Omar Bradley

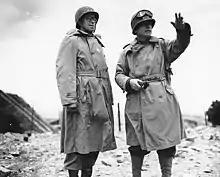
Lieutenant General Omar Bradley (left), Commanding General, U.S. First Army, listens as Major General J. Lawton Collins, Commanding General, US VII Corps, describes how the city of Cherbourg was taken.

On 10 June 1944, four days after the initial Normandy landings, Bradley and his staff debarked to establish a headquarters ashore. During Operation Overlord, he commanded three corps directed at the two American invasion targets, Utah Beach and Omaha Beach. During July he inspected the modifications made by Curtis G. Culin to Sherman tanks, that led to the Rhino tank. Later in July, he planned Operation Cobra, the beginning of the breakout from the Normandy beachhead. Operation Cobra called for the use of strategic bombers using huge bomb loads to attack German defensive lines. After several postponements due to weather, the operation began on 25 July 1944, with a short, very intensive bombardment with lighter explosives, designed so as not to create more rubble and craters that would slow Allied progress. Bradley was horrified when 77 planes bombed short and dropped bombs on their own troops, including Lieutenant General Lesley J. McNair: